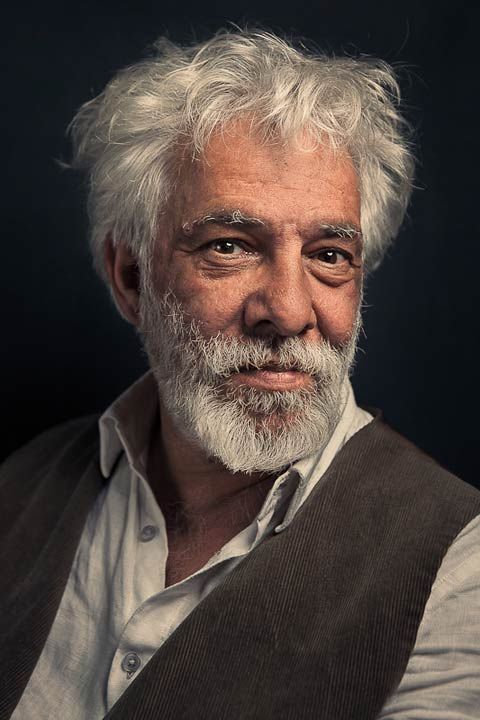
Label: Colored